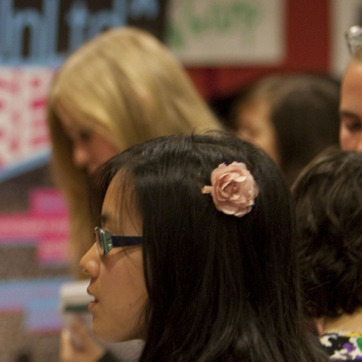
Material: hair